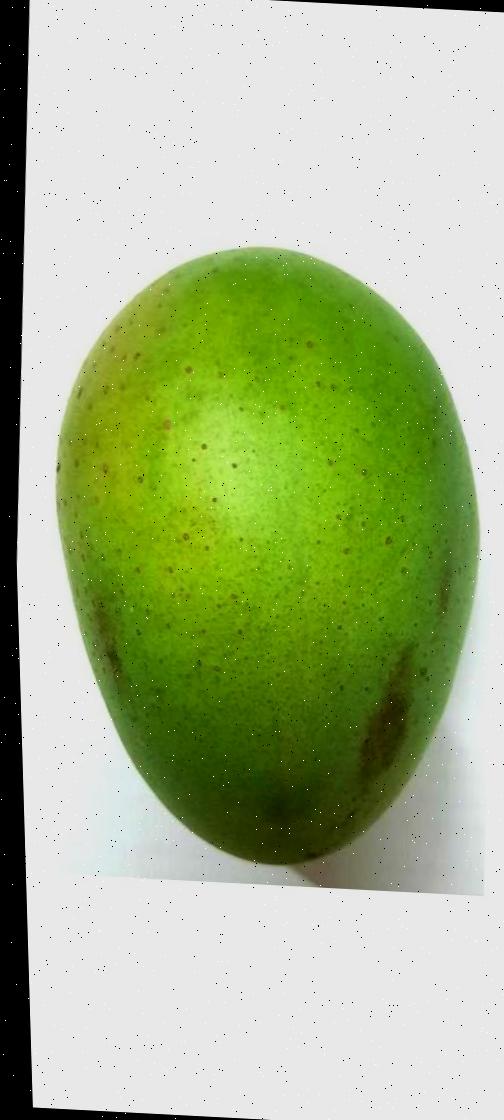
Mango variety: Langra